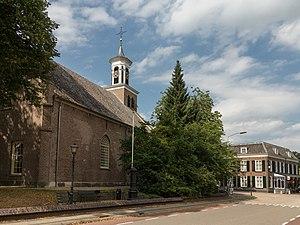
Hummelo est un village appartenant à la commune néerlandaise de Bronckhorst. Le 1ᵉʳ janvier 2007, le village comptait 1 370 habitants.